A Child for Sale

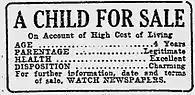
Advertisement in the "Reading Eagle", October 29, 1920

Critic Burns Mantle noted some shortcomings of the film in his review of the "melodramatic opus" in "Photoplay", stating that "Ivan Abramson's idea of what constitutes a coherent and convincing dramatic story, taking this picture as a sample, offer many opportunities for the raucous hoot and the mirthful snort. ...His picture is an inartistic jumble of unrelated incidents to me ..." Other contemporary reviews were of a more non-specific and generally positive nature, such as the review by the "New York Clipper" which described the picture as "intensely interesting from start to finish."